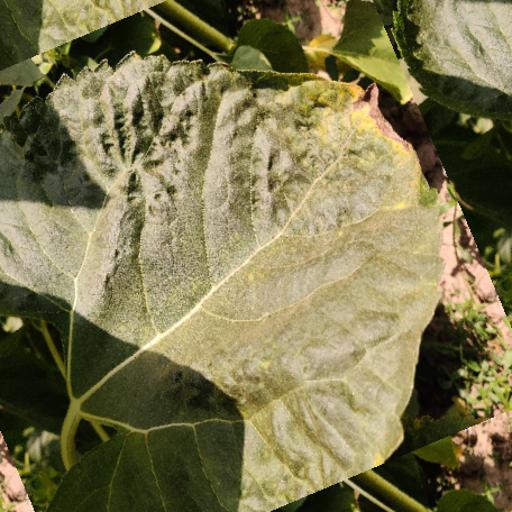
Label: Downy_mildew